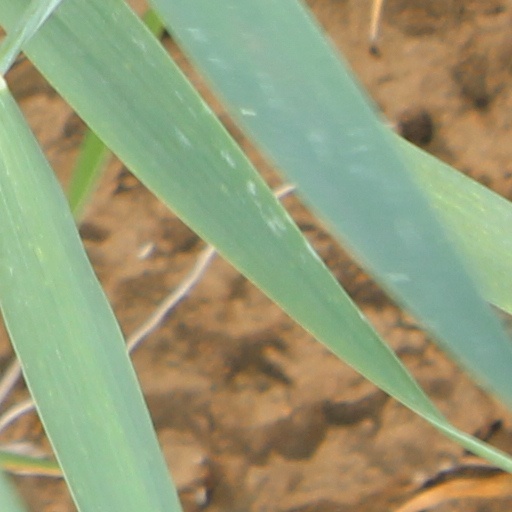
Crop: wheat